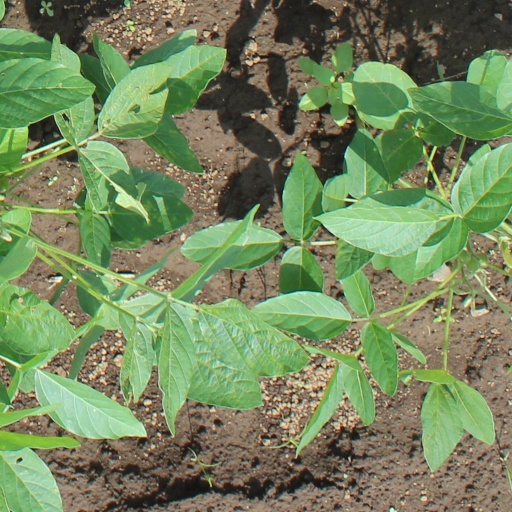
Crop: soybean